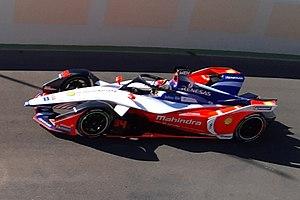
Pascal Wehrlein, né le 18 octobre 1994 à Sigmaringen, est un pilote automobile germano-mauricien, courant sous licence allemande. Il participe depuis 2019 au championnat de Formule E avec Mahindra Racing.